Lisowicia

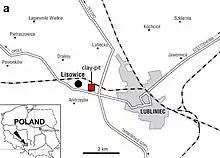
Map of the Lisowice site

Remains of "Lisowicia" have been discovered in the Lipie Śląskie clay pit in Lisowice, a village in southern Poland near the town of Lubliniec, Silesia. The fossil bearing beds of Lipie Śląskie consist mostly of green mudstones. The age of the Lipie Śląskie clay pit has been difficult to determine, with different biostratigraphic methods of dating providing varying results. The site has typically been dated to the Rhaetian, which would make "Lisowicia" one of the youngest dicynodonts in the world. However, palaeontologists Grzegorz Racki and Spencer Lucas have claimed the site to be older and dated to the middle Norian stage based on biostratigraphy of large vertebrates, including "Lisowicia". They instead suggested "Lisowicia" was not significantly younger than other dicynodonts and was similar in age to the last known genera elsewhere in the world.